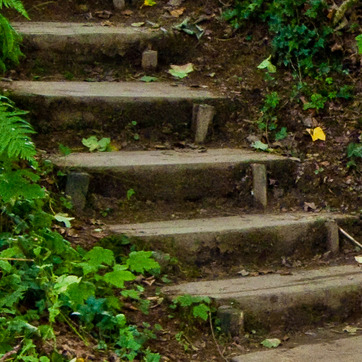
Material: stone